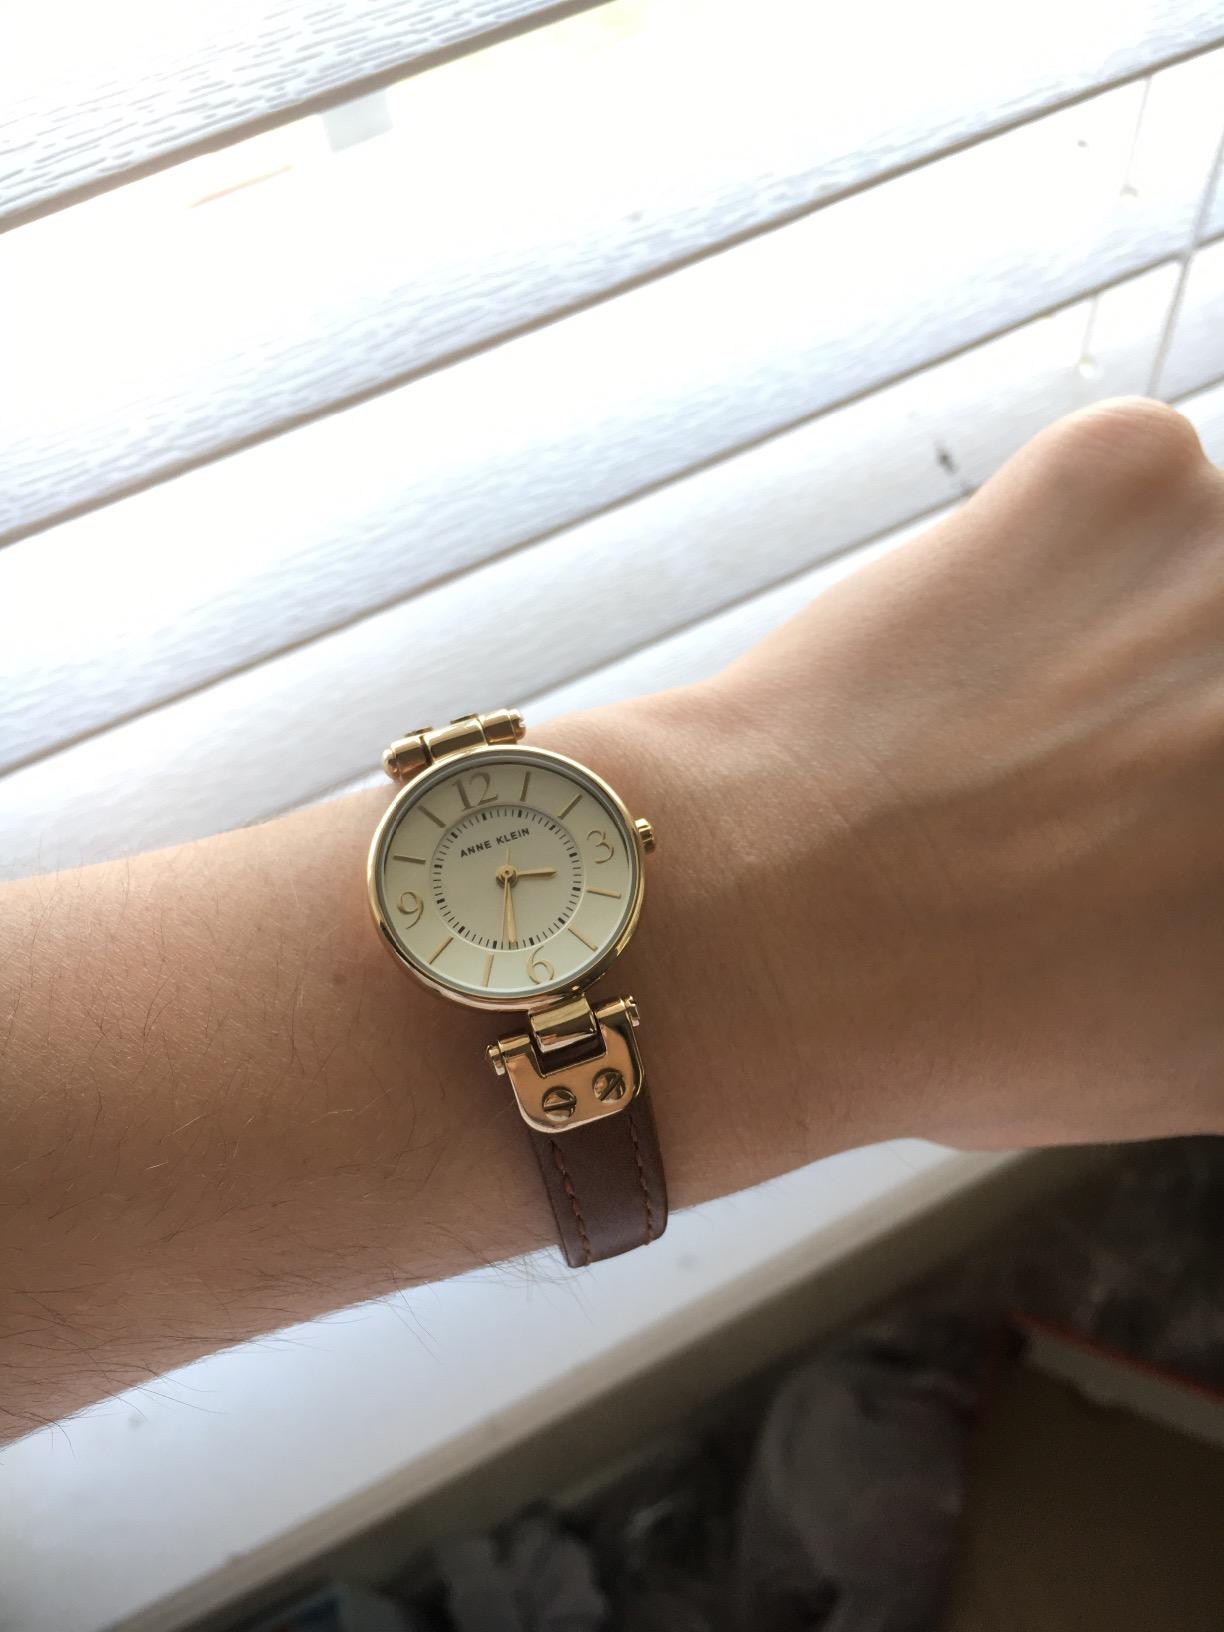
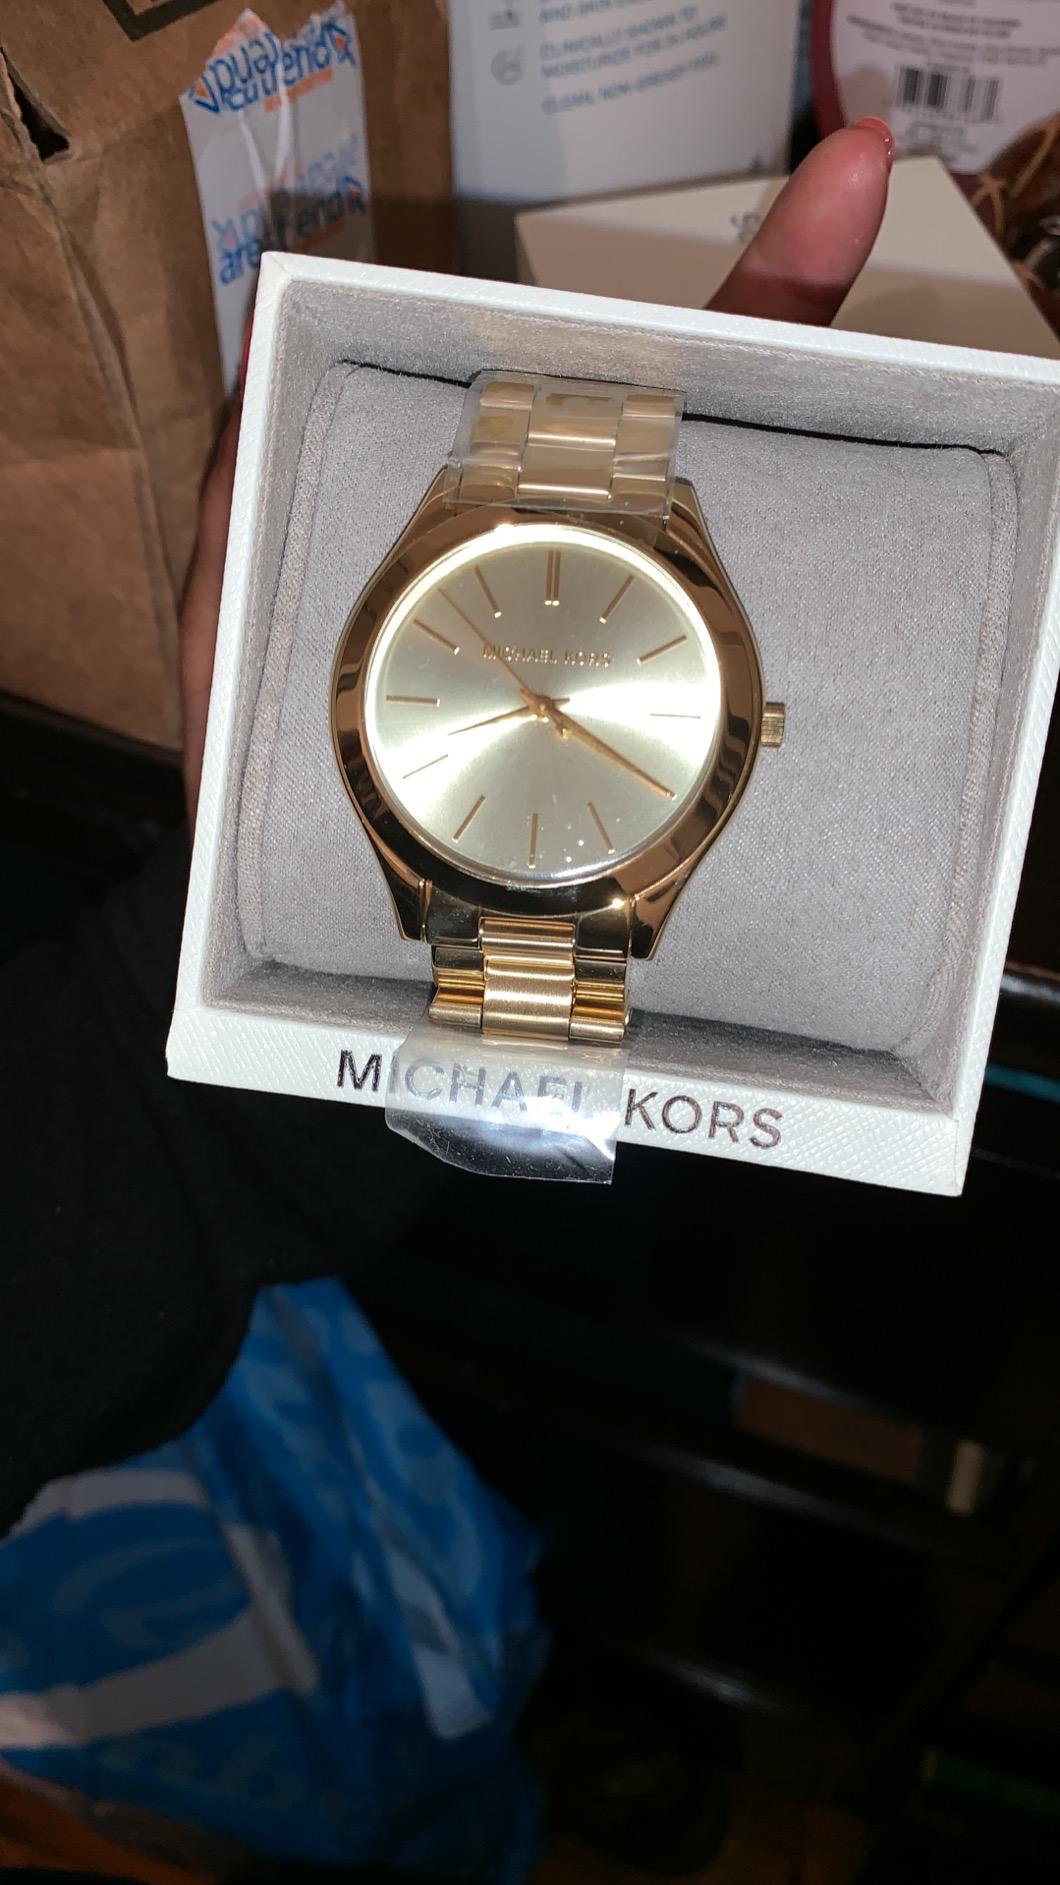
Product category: accessories_watch
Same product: no